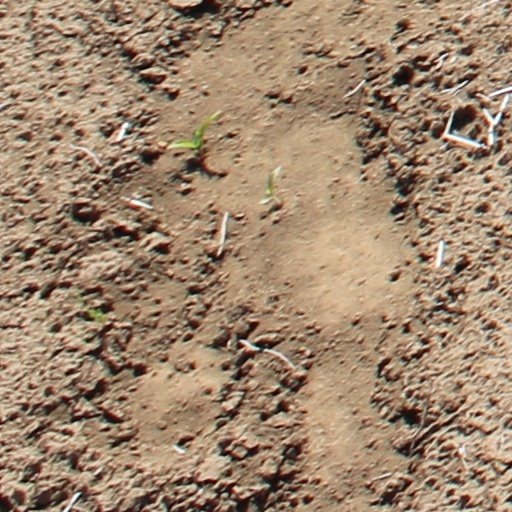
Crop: wheat